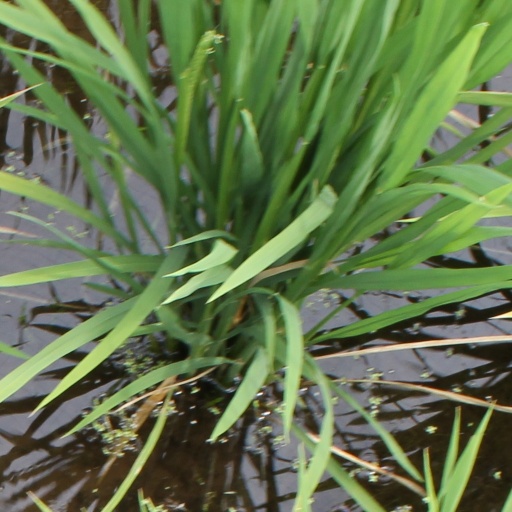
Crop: rice